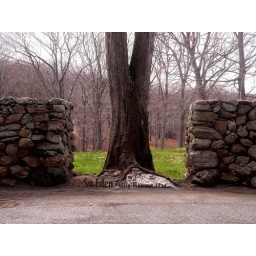
Stone wall stopped by tree